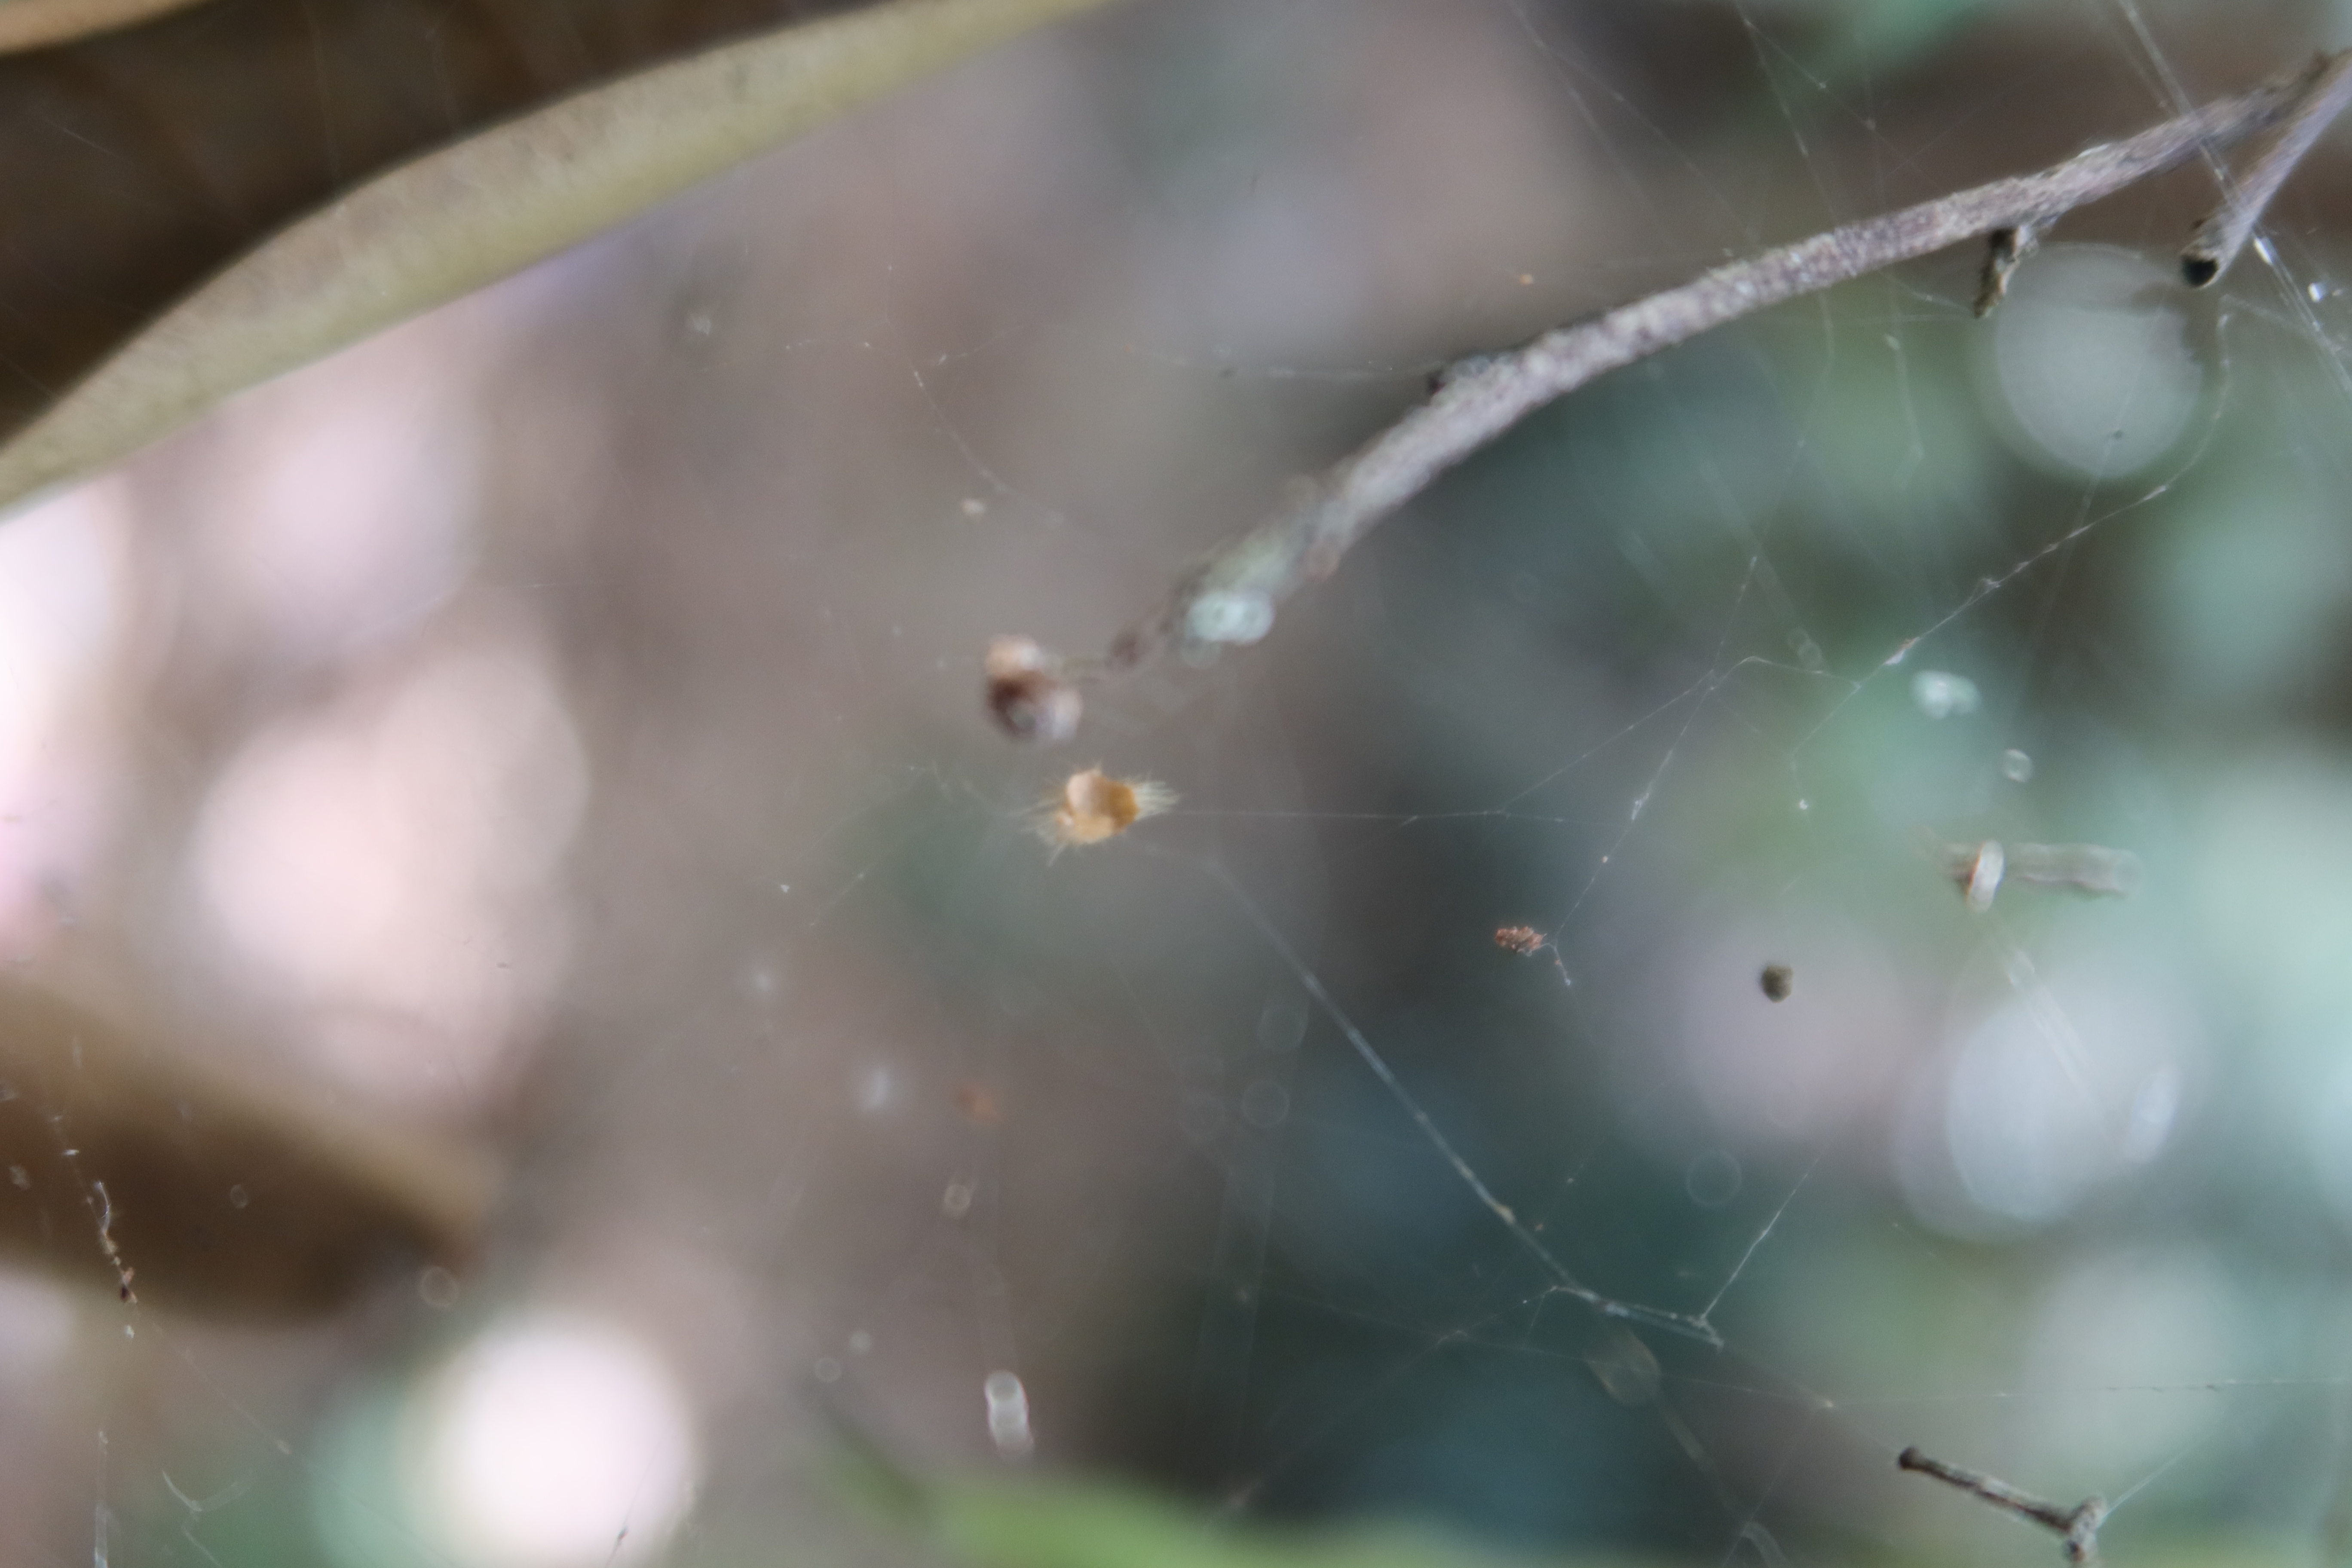
Label: Spiders